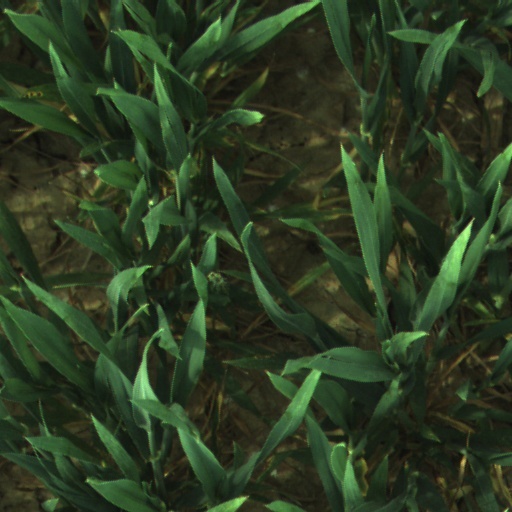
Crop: wheat